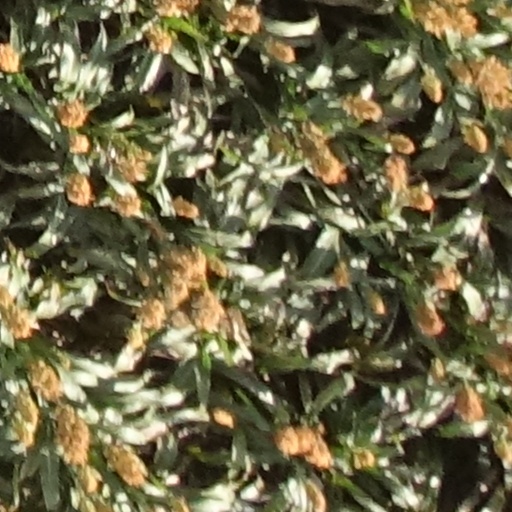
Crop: sorghum